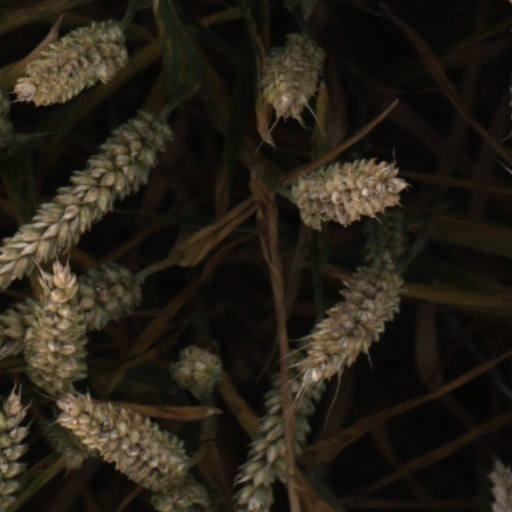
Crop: wheat